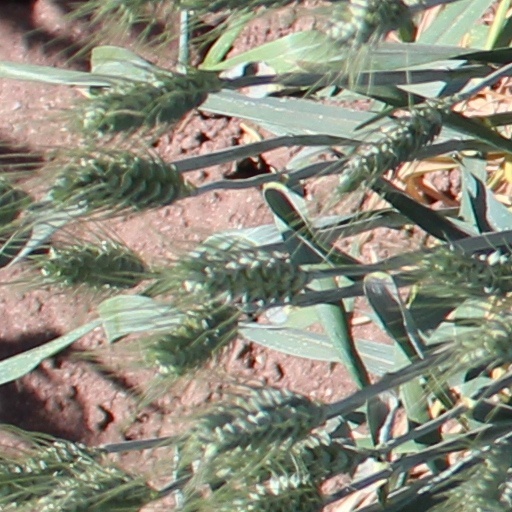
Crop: wheat